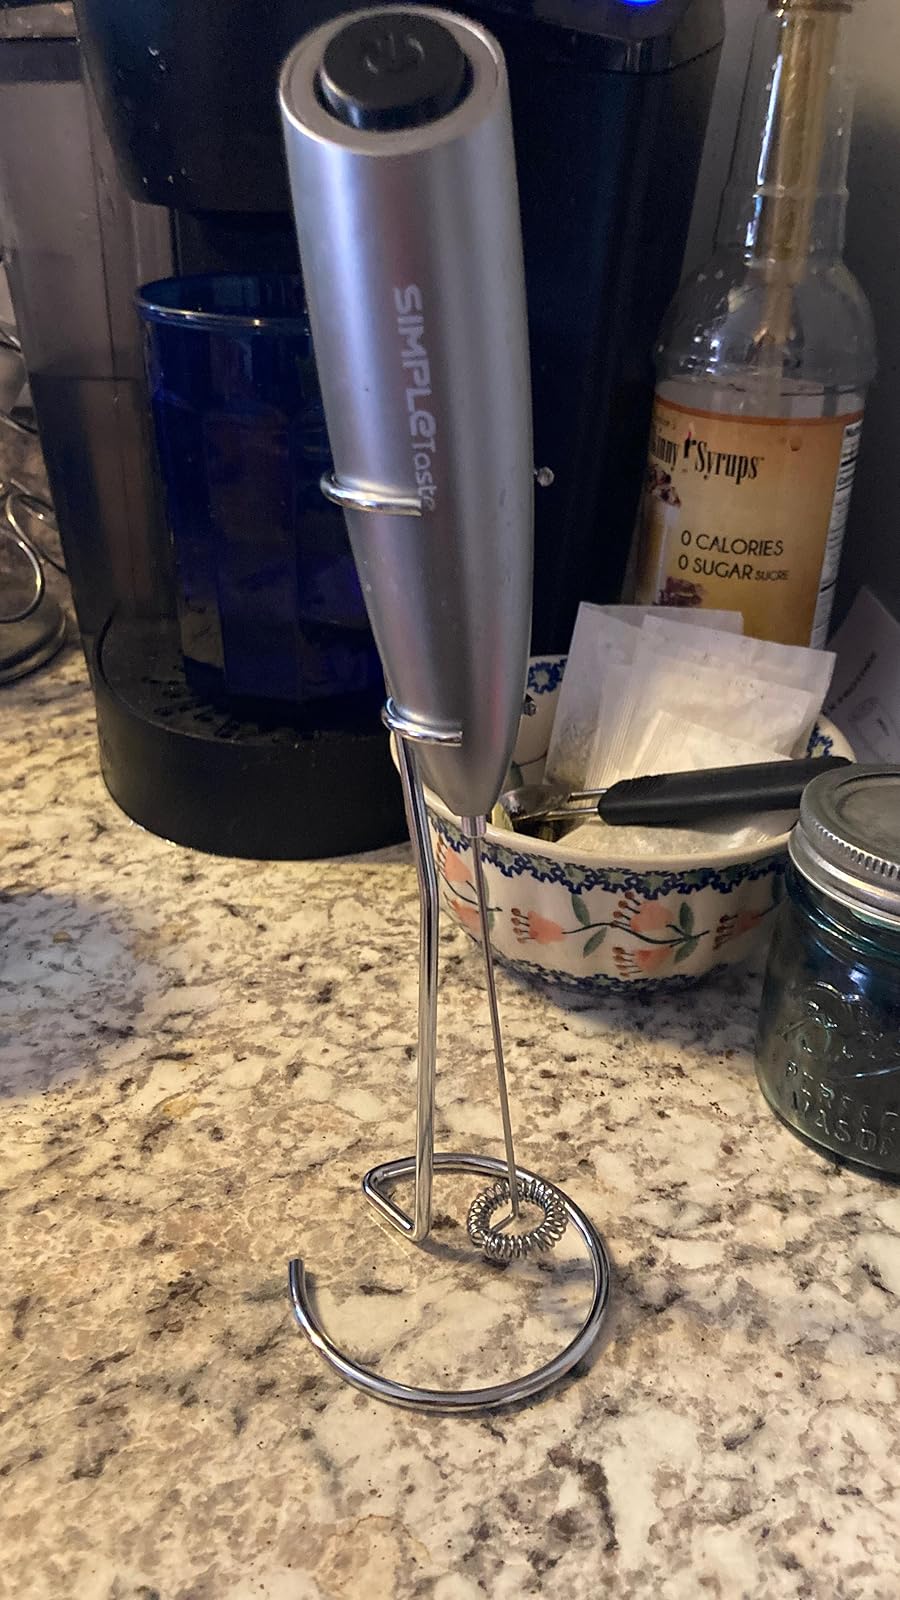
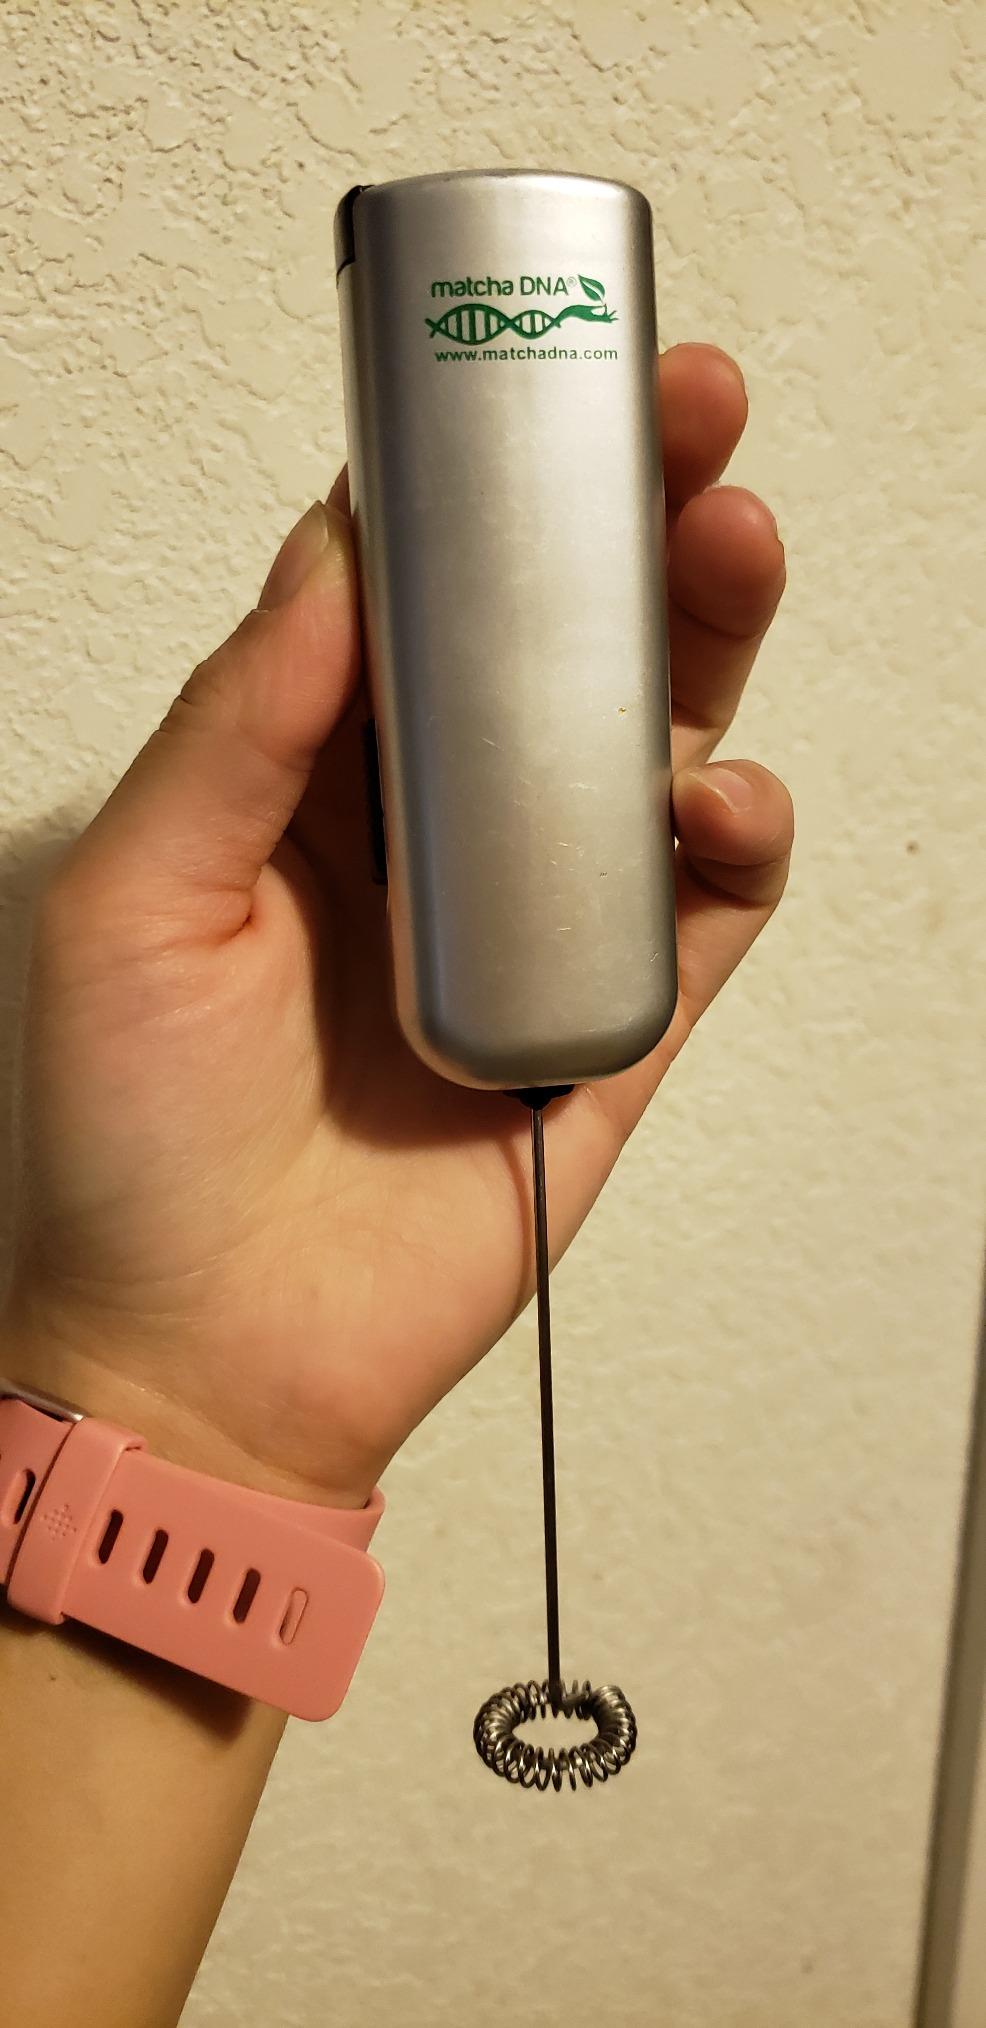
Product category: items_mixer
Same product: no